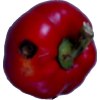
Label: red_pepper